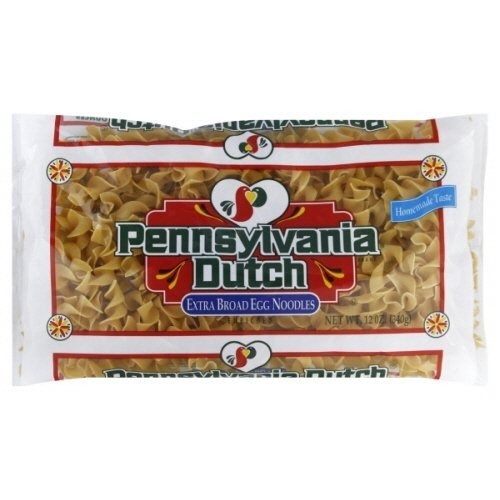
Item Name: Pennsylvania Dutch, Egg Noodles, 12oz Bag (Pack of 6) (Choose Pasta Size) (Extra Wide Egg Noodles)
Bullet Point 1: Pennsylvania Dutch
Bullet Point 2: Egg Noodles
Bullet Point 3: Style : Extra Broad Egg Noodles
Bullet Point 4: 12oz Bag
Bullet Point 5: Pack of 6
Product Description: Pennsylvania Dutch, Egg Noodles, 12oz Bag (Pack of 6) (Extra Broad Egg Noodles)
Value: 72.0
Unit: Fl Oz

Price: 5.75